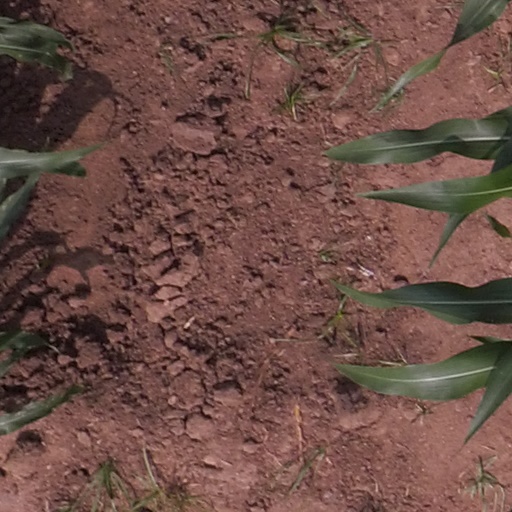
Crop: maize; corn